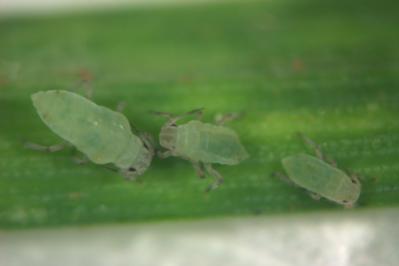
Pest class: russian_wheat_aphid